Joseph B. Crowley

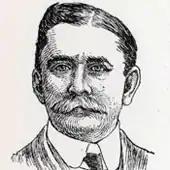

Joseph Burns Crowley (July 19, 1858 – June 25, 1931) was a U.S. Representative from Illinois.